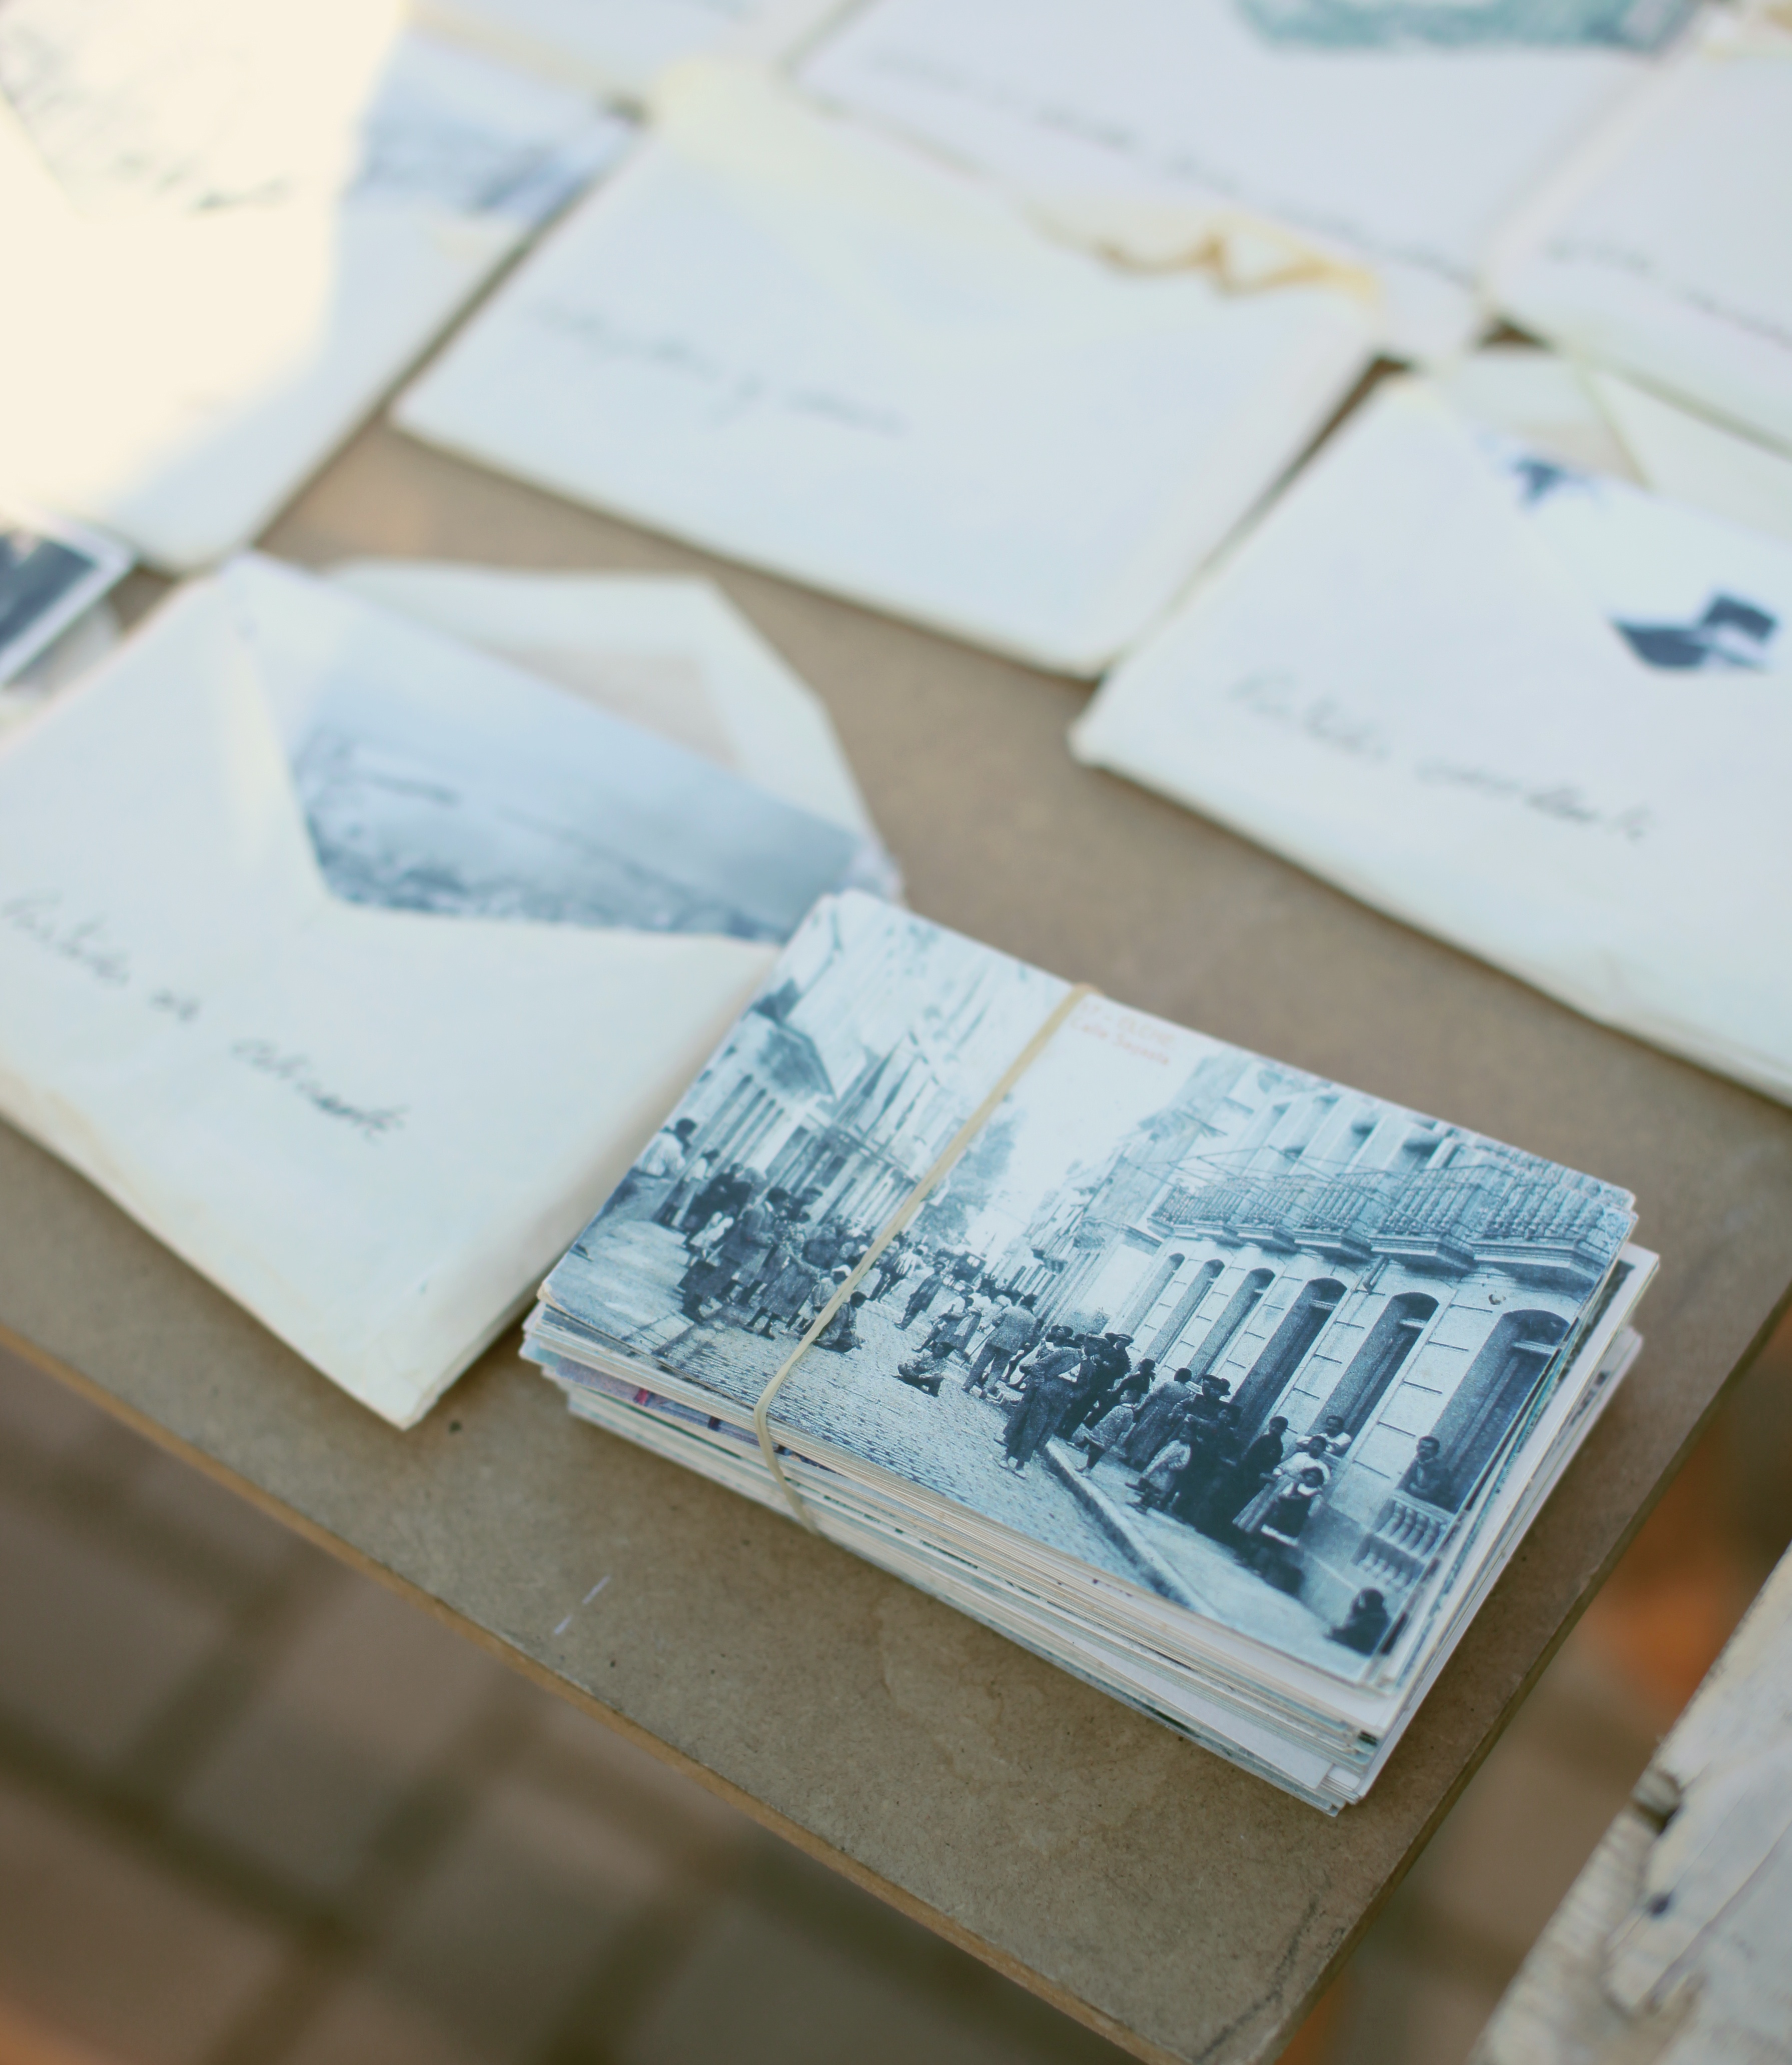
label, brand, document